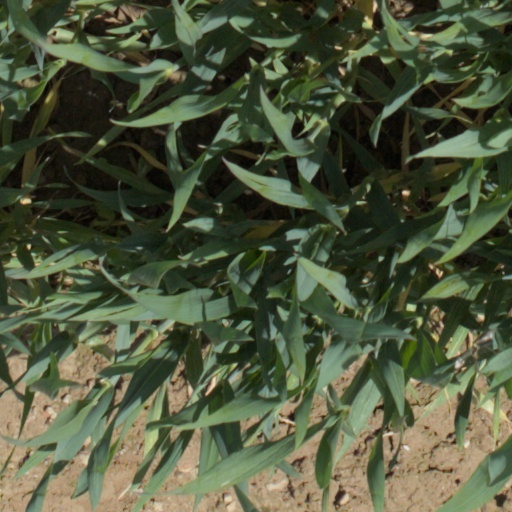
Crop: wheat